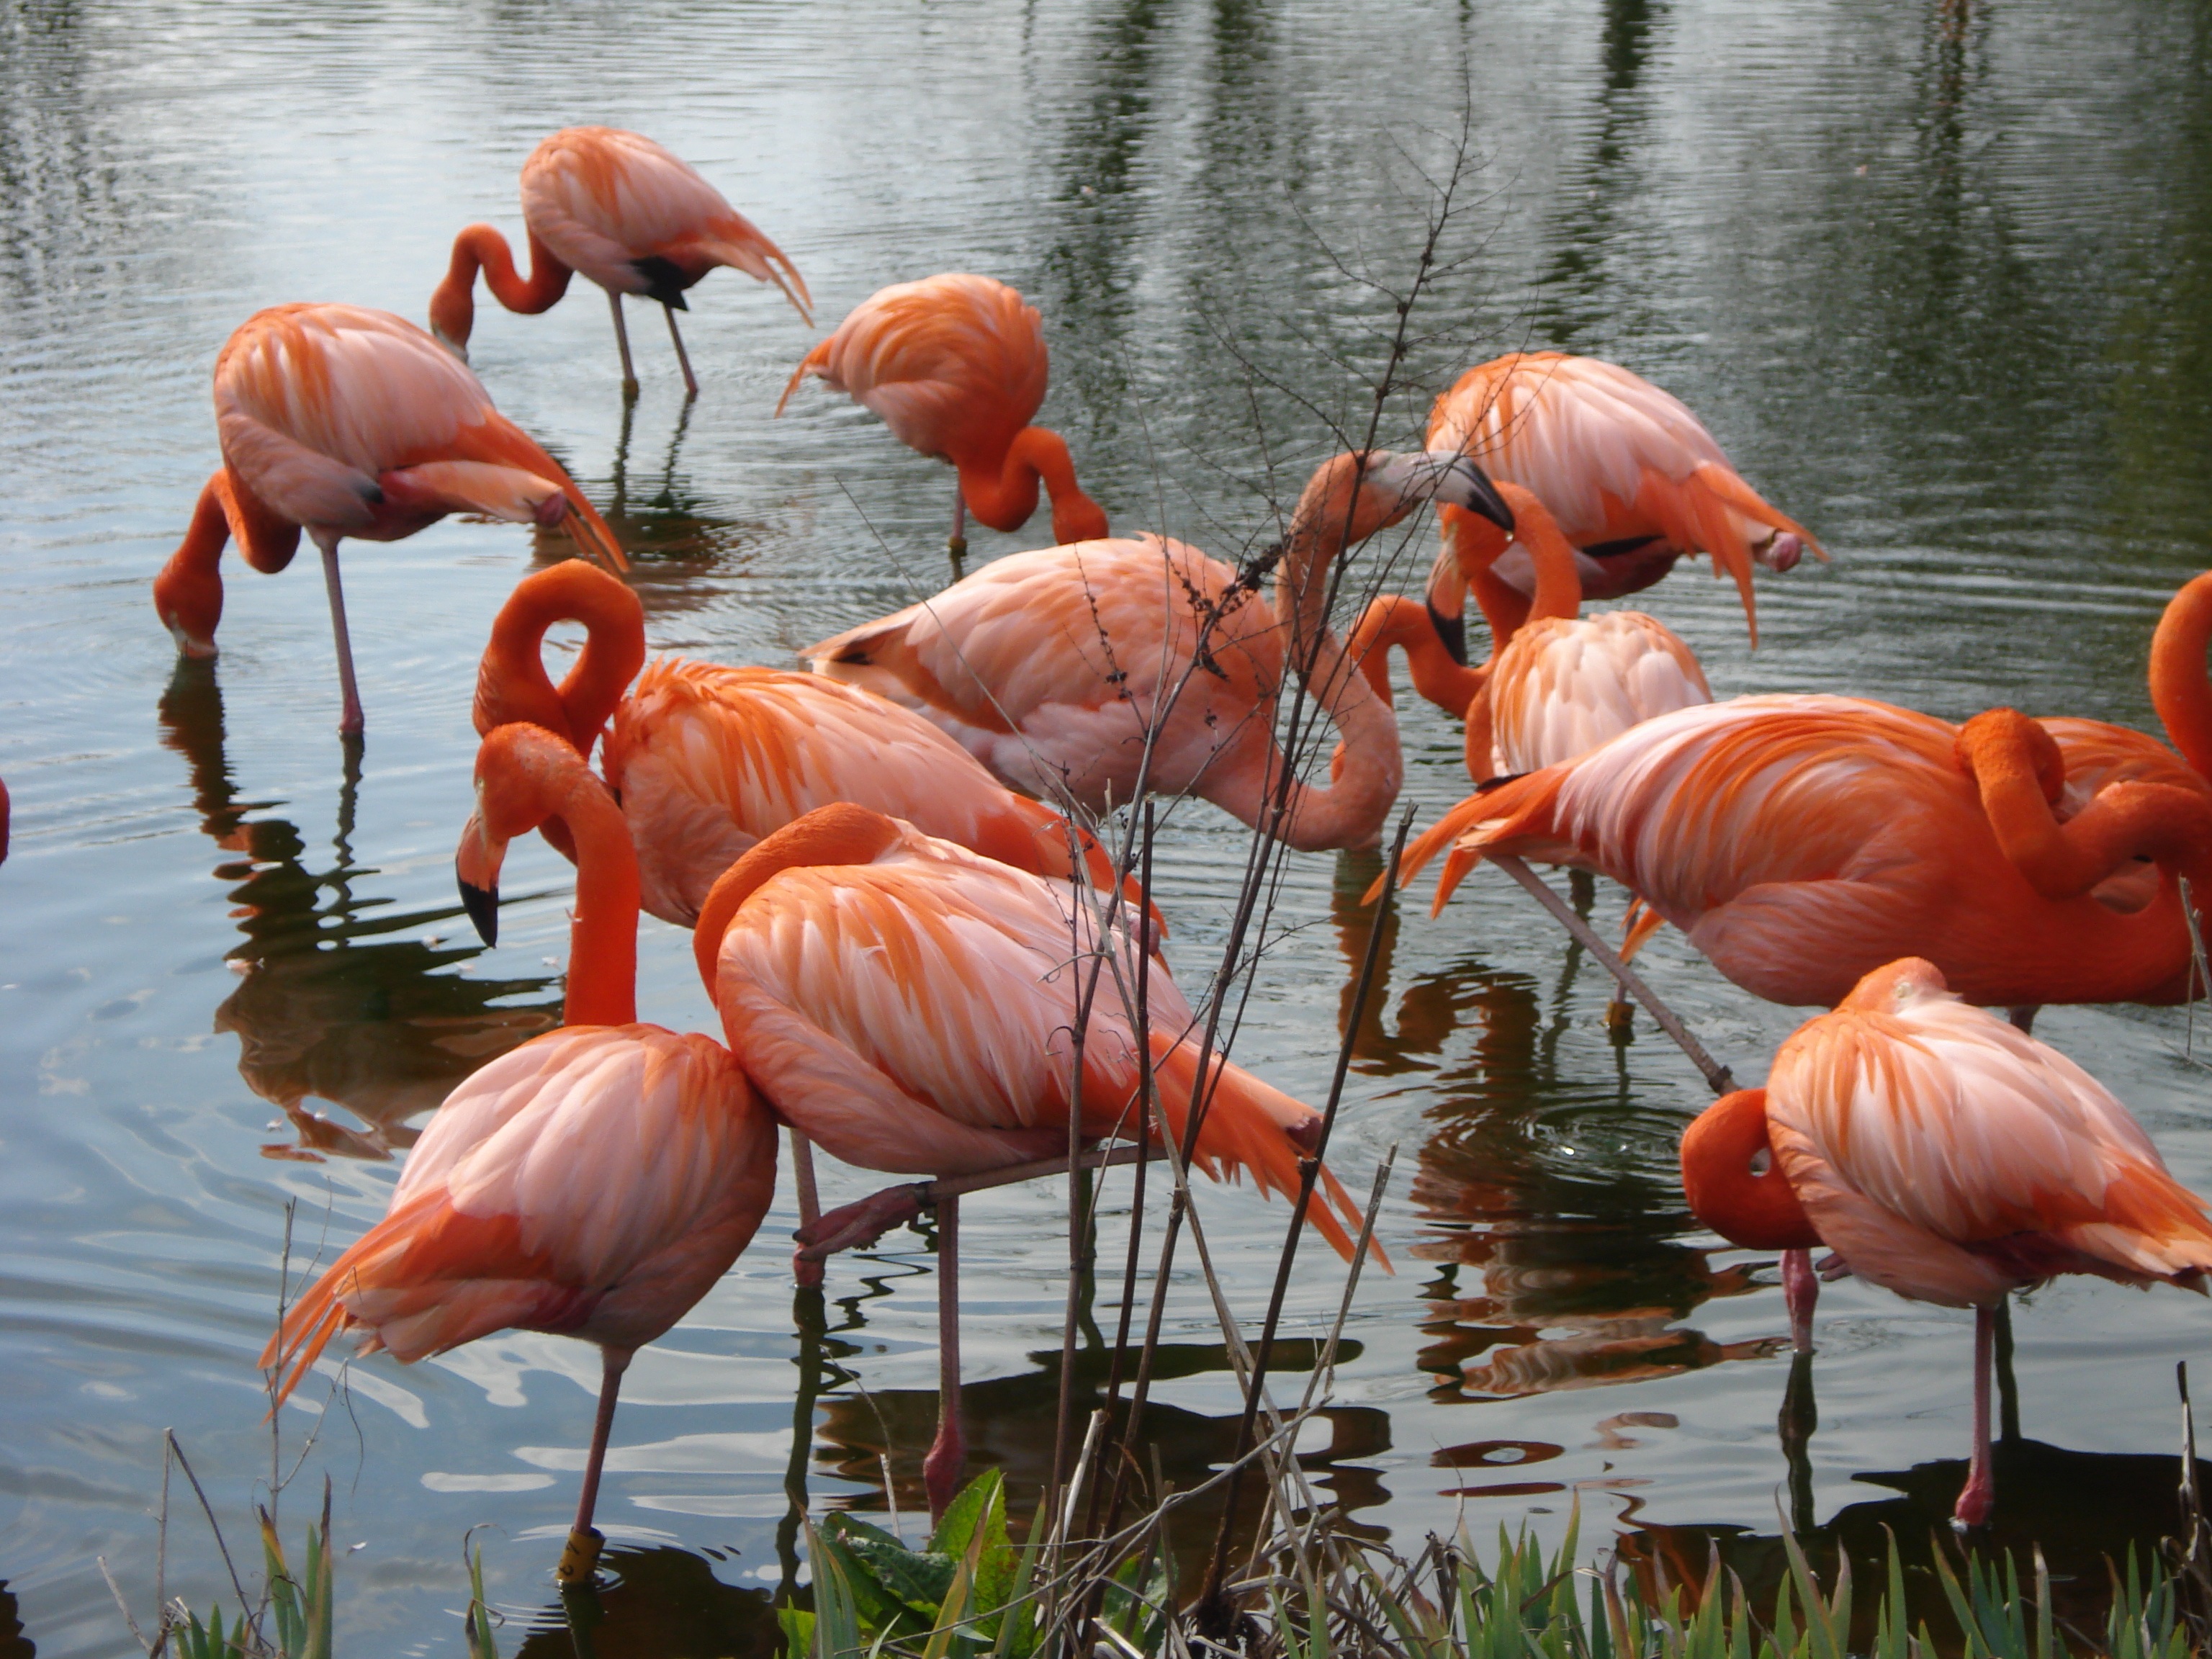
nature, bird, animal, wildlife, beak, natural, pink, fauna, plumage, ornithology, birds, flamingo, feathers, vertebrate, feathered, exotic, water bird